History of Alnmouth

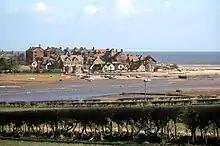
Alnmouth port, amounting to a riverside beach sheltered from the North Sea

The history of Alnmouth, a village and seaport in Northumberland, England, can be traced back to the Mesolithic period. Its modern history starts with the establishment of a settlement in 1152 and a charter for a port and market in 1207/8. Fragmentary evidence of occupation or use in earlier periods has been found. The port's peak period was in the 18th & 19th centuries. From the late 19th century and in the 20th century the village became a coastal resort.